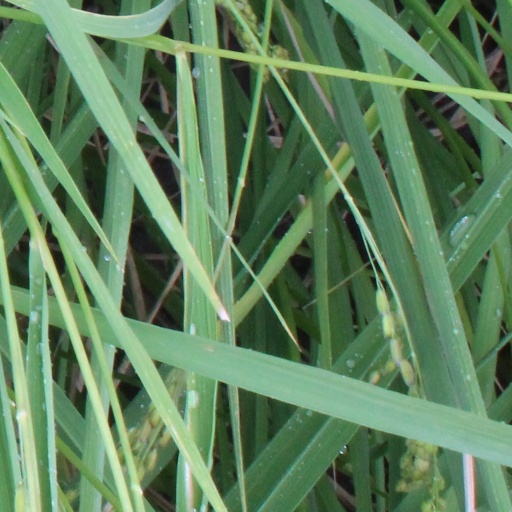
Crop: rice